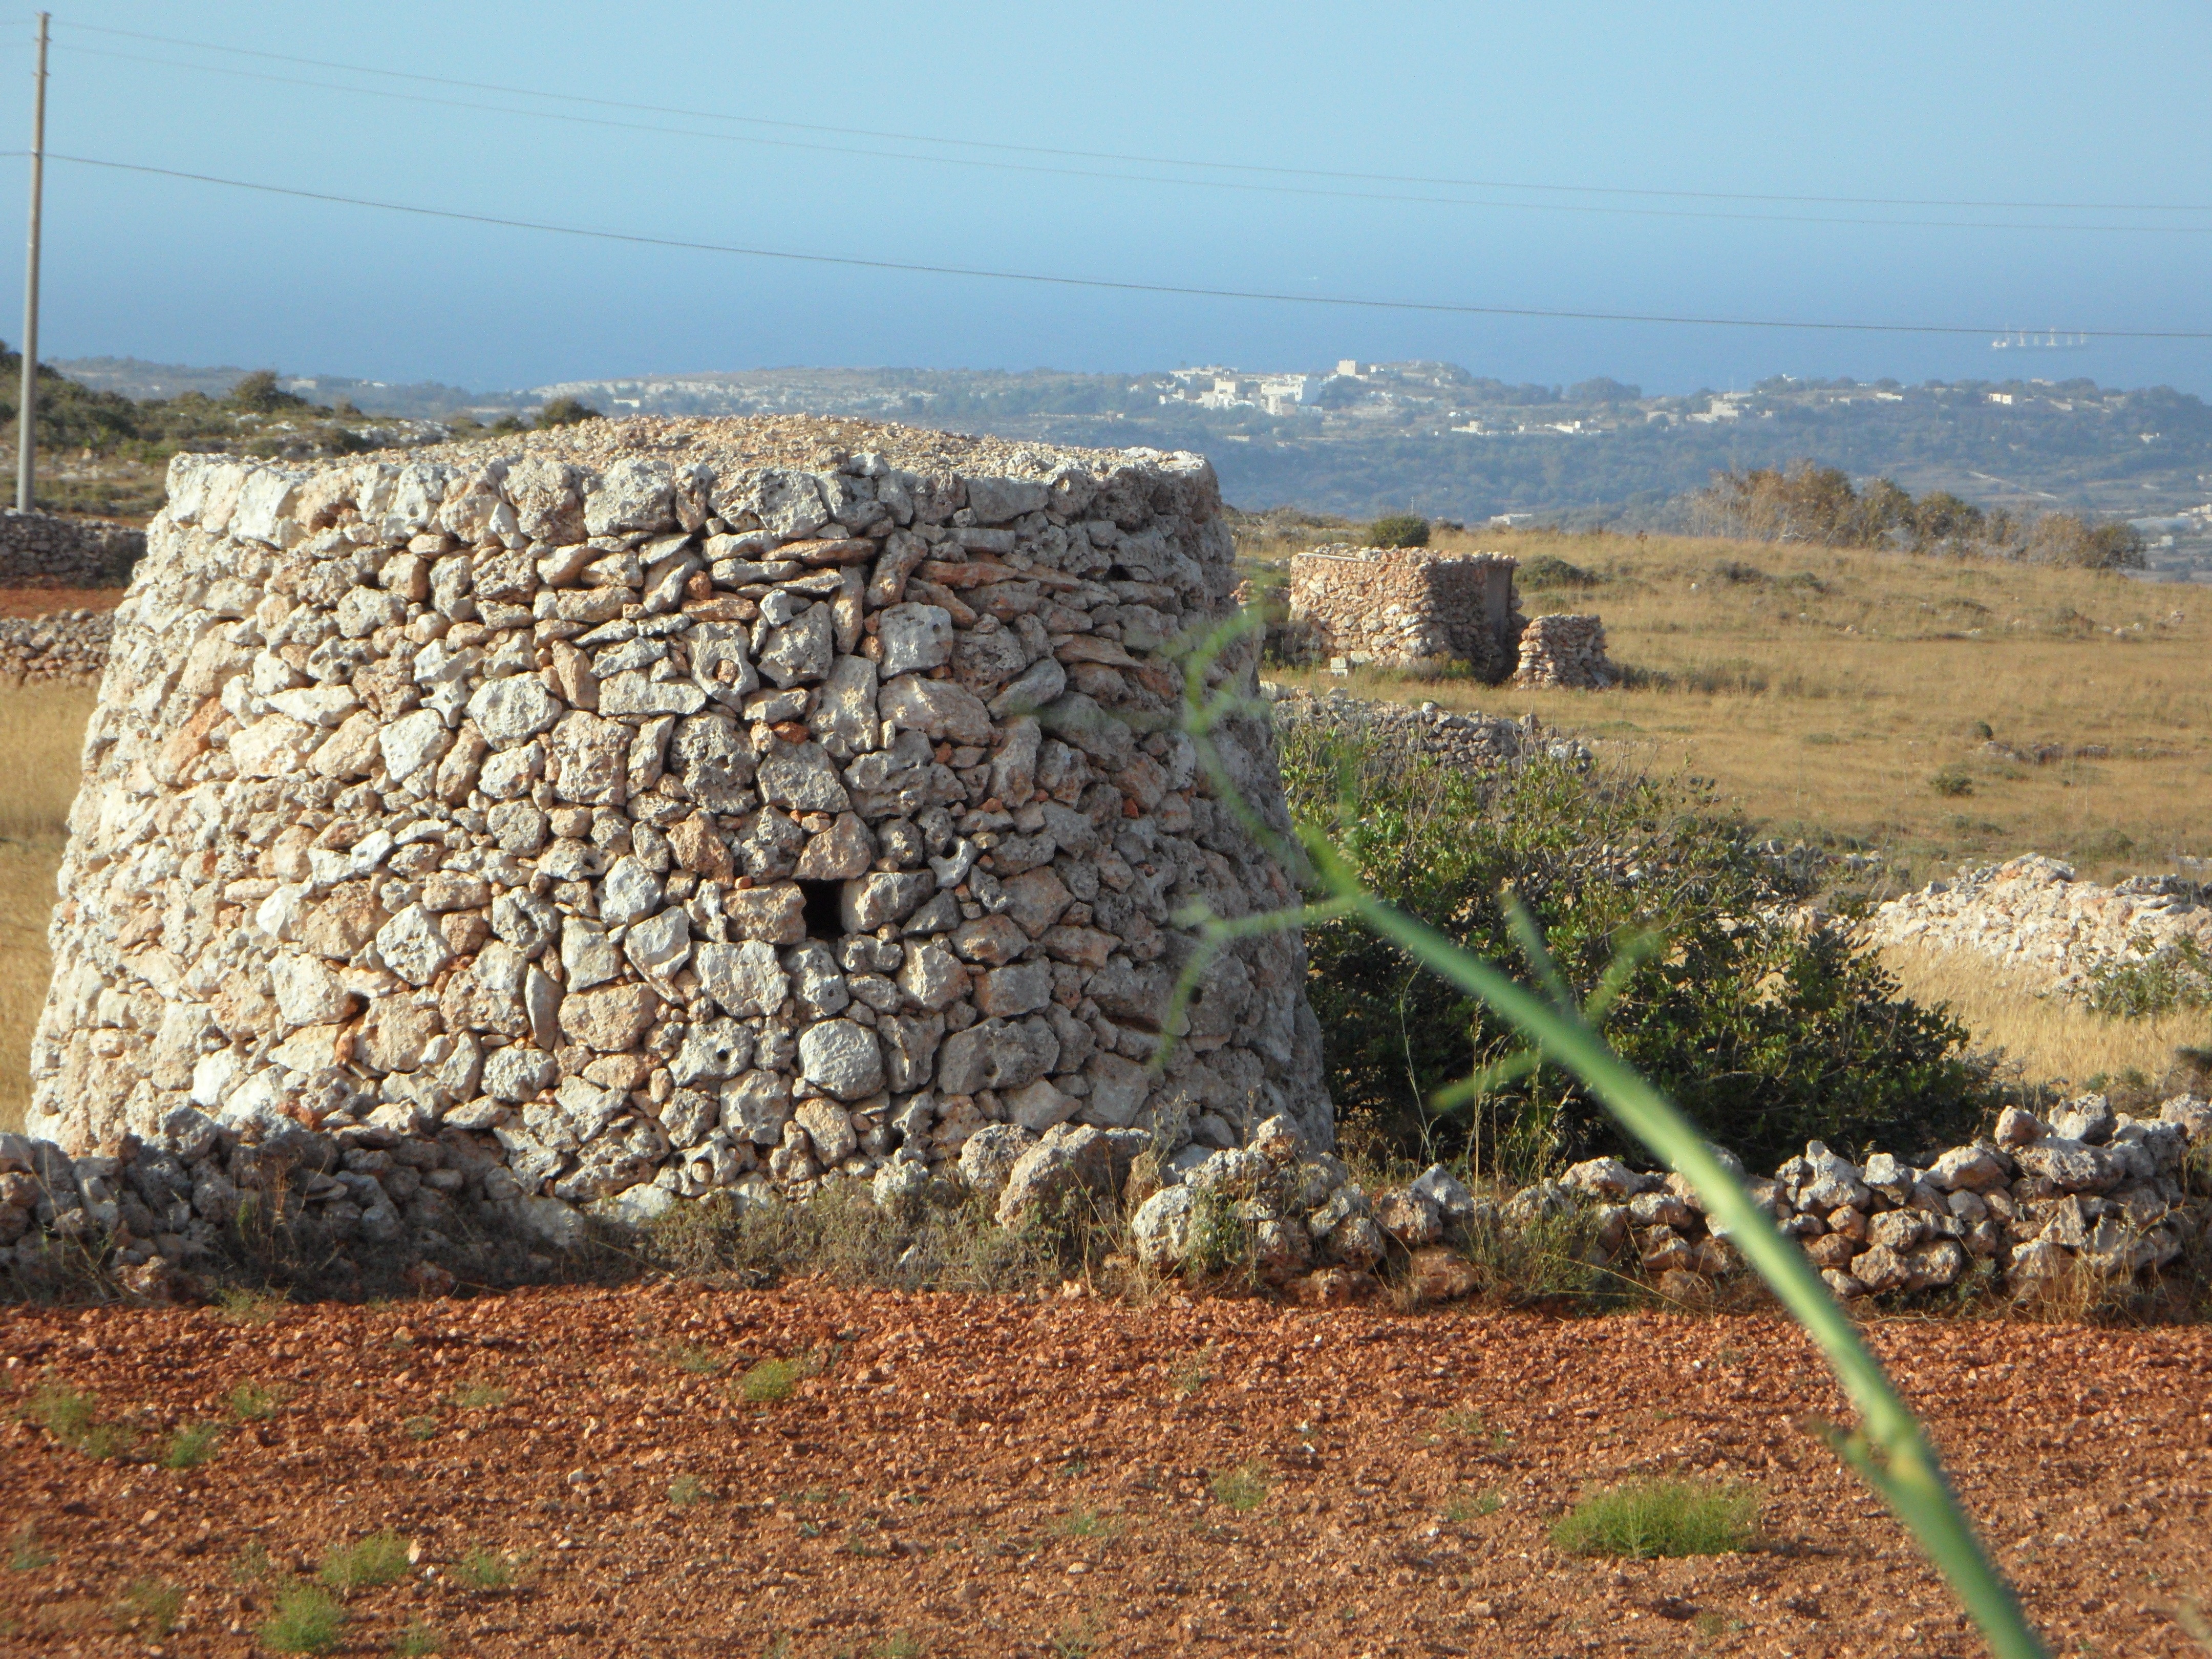
rock, building, wall, stone, village, mediterranean, soil, fortification, agriculture, terrain, shepherd, shelter, ruins, protection, rural area, sch fer, ancient history, weather protection, shepherds